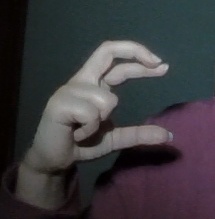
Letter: thal